4-8-0

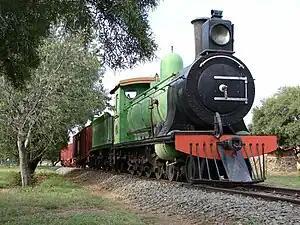
CGR 7th Class, SAR Class 7

Between 1899 and 1903, 52 Cape 7th Class 4-8-0 locomotives were built for the Beira and Mashonaland and Rhodesia Railways (BMR) that later became a constituent part of the Rhodesia Railways (RR). These locomotives were acquired by Southern Rhodesia at the time when railways were still expanding from the Cape Colony via Bechuanaland Protectorate into Southern Rhodesia in the southwest, from Beira in Mozambique to Umtali in the east, and while the Second Boer War was still in progress. At the time, the system was composed of four smaller railways, all of them still largely under construction, that were eventually all linked up in 1902. These were the fledgling Bechuanaland Railways (BR), the Mashonaland Railways (MR), the Rhodesia Railways Northern Extensions (RRM) and the BMR. The locomotives were ordered in five batches from three British manufacturers, 24 from Neilson, Reid and Company in 1899 and 1900, eight from Kitson and Company between 1901 and 1903, and twenty from North British Locomotive Company in 1903. In 1915, five of the Neilson, Reid locomotives were sold to the South African Railways, where they were designated Class 7D.